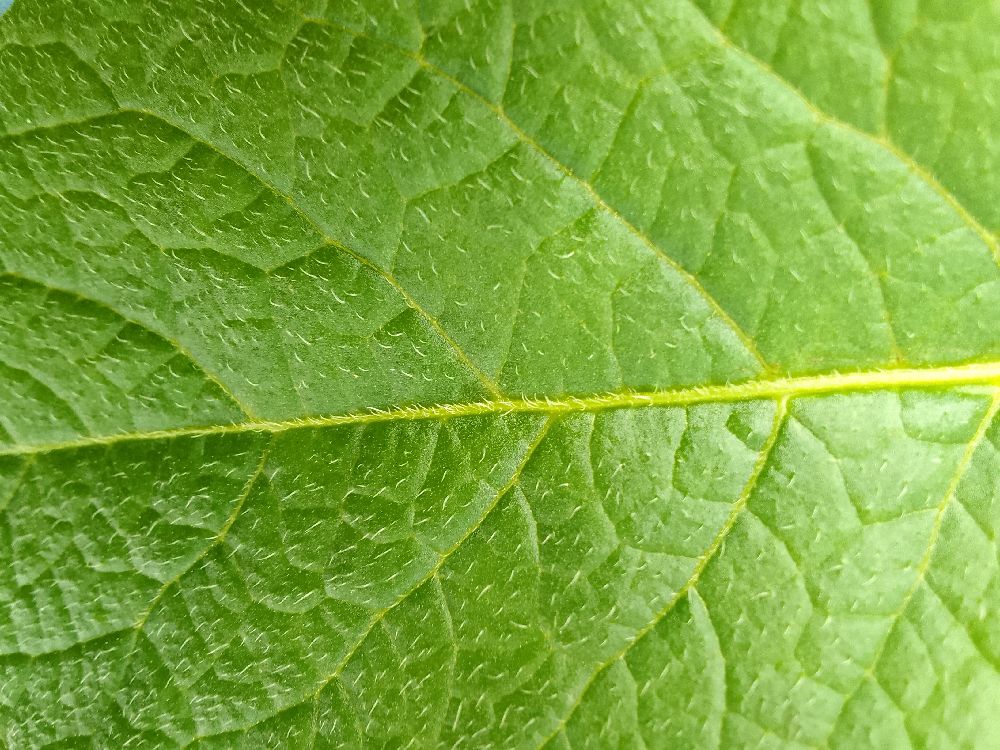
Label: Healthy